All Souls Anglican Church, Leichhardt

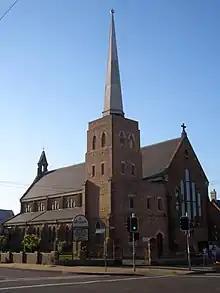
All Souls Anglican Church, Leichhardt

All Souls is an Anglican church in the Diocese of Sydney. The church is located in the corner of Norton and Marion Streets, Leichhardt, New South Wales, Australia.